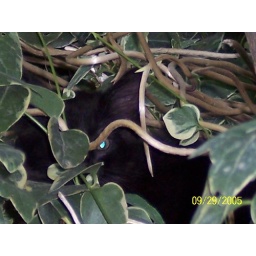
black cat in ivy